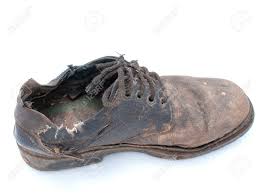
Waste category: shoes